Sonic the Hedgehog (film)

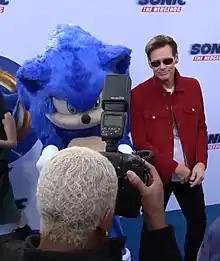
Jim Carrey at the premiere

In 2013, Sony Pictures Entertainment acquired the rights to produce and distribute a "Sonic" film. On June 10, 2014, a live-action animated film was announced as a joint venture between Sony Pictures's Columbia Pictures and Marza Animation Planet, a Japan-based subsidiary of Sega Sammy Holdings which had produced CGI cutscenes for several "Sonic" games. It would be produced by Neal H. Moritz by his Original Film banner alongside Takeshi Ito, Mie Onishi, and Toru Nakahara, and written by Evan Susser and Van Robichaux. In February 2016, Sega CEO said the film was scheduled for 2018. Hajime Satomi, Blur Studio's Tim Miller, and Jeff Fowler were hired in 2016 to develop it; Fowler would direct it in his feature directorial debut, while Miller would serve as executive producer. Blur Studio previously produced cutscenes for the games "Shadow the Hedgehog" (2005), for which Fowler did animation and directed cutscenes, and "Sonic the Hedgehog" (2006). Patrick Casey, Josh Miller, and Oren Uziel were writing the screenplay, while Casey and Miller wrote the story, however, the former two received sole writing credit while Uziel went uncredited.